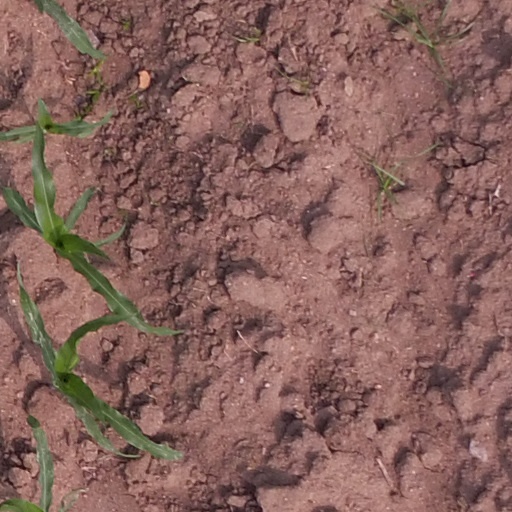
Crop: maize; corn